Covfefe

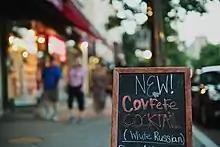
A coffee shop sign advertising a White Russian cocktail, labelled as 'Covfefe cocktail', possibly a reference to Russian interference in Trump's election

A 2018 Google Chrome extension called Covfefe allows Twitter users to correct misspellings in their earlier tweets.